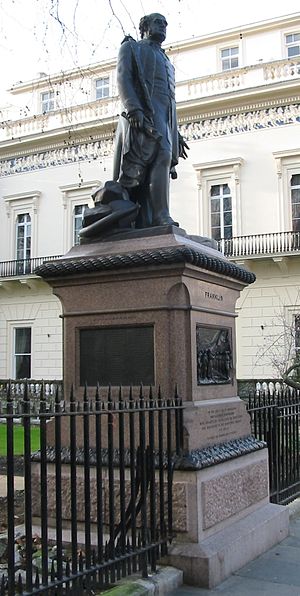
Franklin-ekspeditionen / Kulturel arv
Statue af John Franklin i London
Franklin-ekspeditionen var en britisk opdagelsesrejse for at udforske Arktis og som under ledelse af kaptajn sir John Franklin forlod England 1845. Franklin var marineofficer og en erfaren forskningsrejsende og havde tjenestegjort under tre tidligere ekspeditioner til Arktis, hvoraf de to seneste som leder. Hans fjerde og sidste rejse fandt sted, da han var 59 år gammel og var tænkt at gå gennem den sidste uudforskede del af Nordvestpassagen. Hele ekspeditionen, Franklin og 128 besætningsmænd, døde af både naturlige og unaturlige årsager efter, at deres fartøj var frosset fast i isen i Victoriasundet nær King Williams land i det nordlige Canada. Ekspeditionen regnes som en af de største tragedier i opdagelsesrejsernes historie.